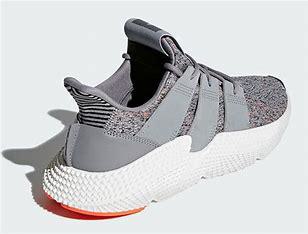
Brand: Adidas
Model: Prophere